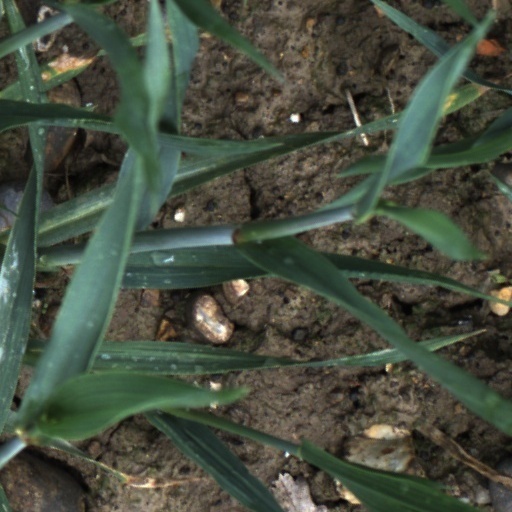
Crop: wheat